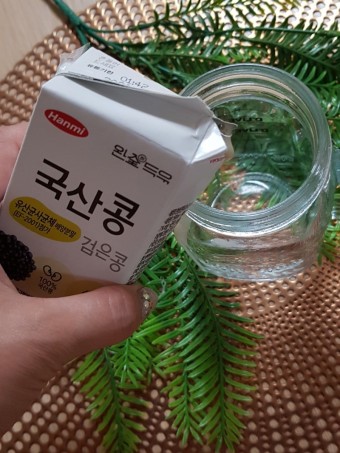
Label: paper